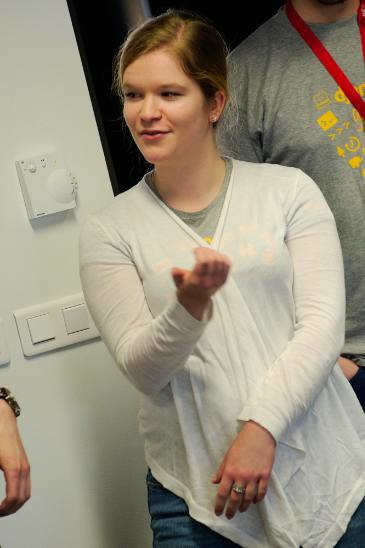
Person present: Yes